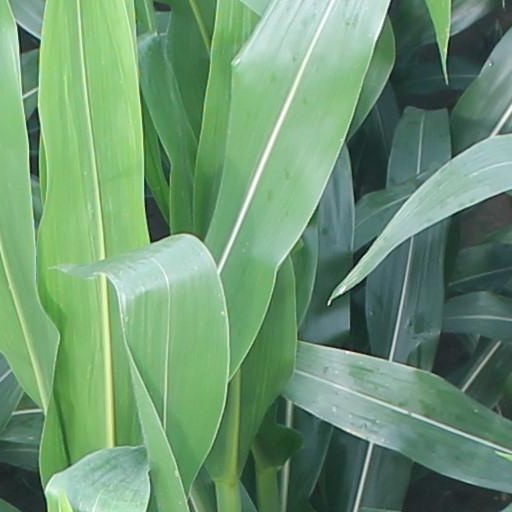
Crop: maize; corn